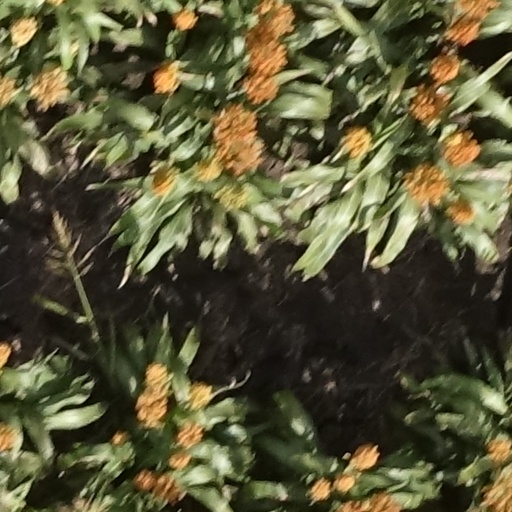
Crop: sorghum